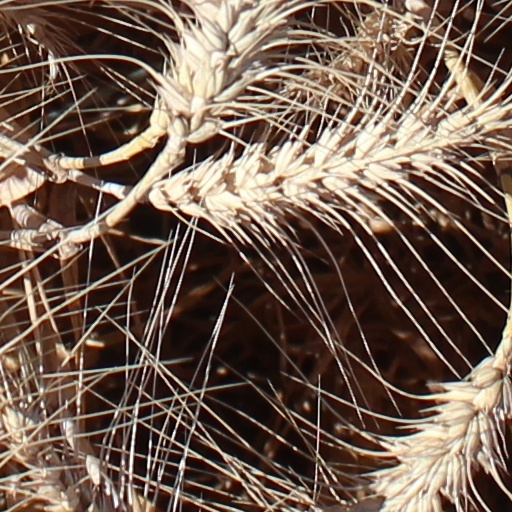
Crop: wheat